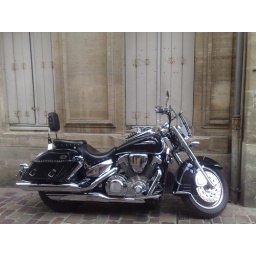
I spotted this bike in Bayeux, France